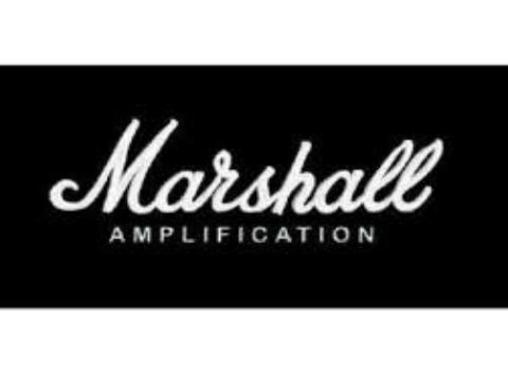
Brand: marshal
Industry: Necessities